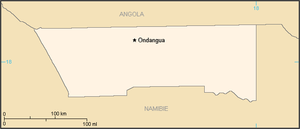
L'Ovamboland était un bantoustan autonome situé au Nord de l'actuelle Namibie entre 1973 et 1989. Il regroupait des Africains de l'ethnie Ovambo.